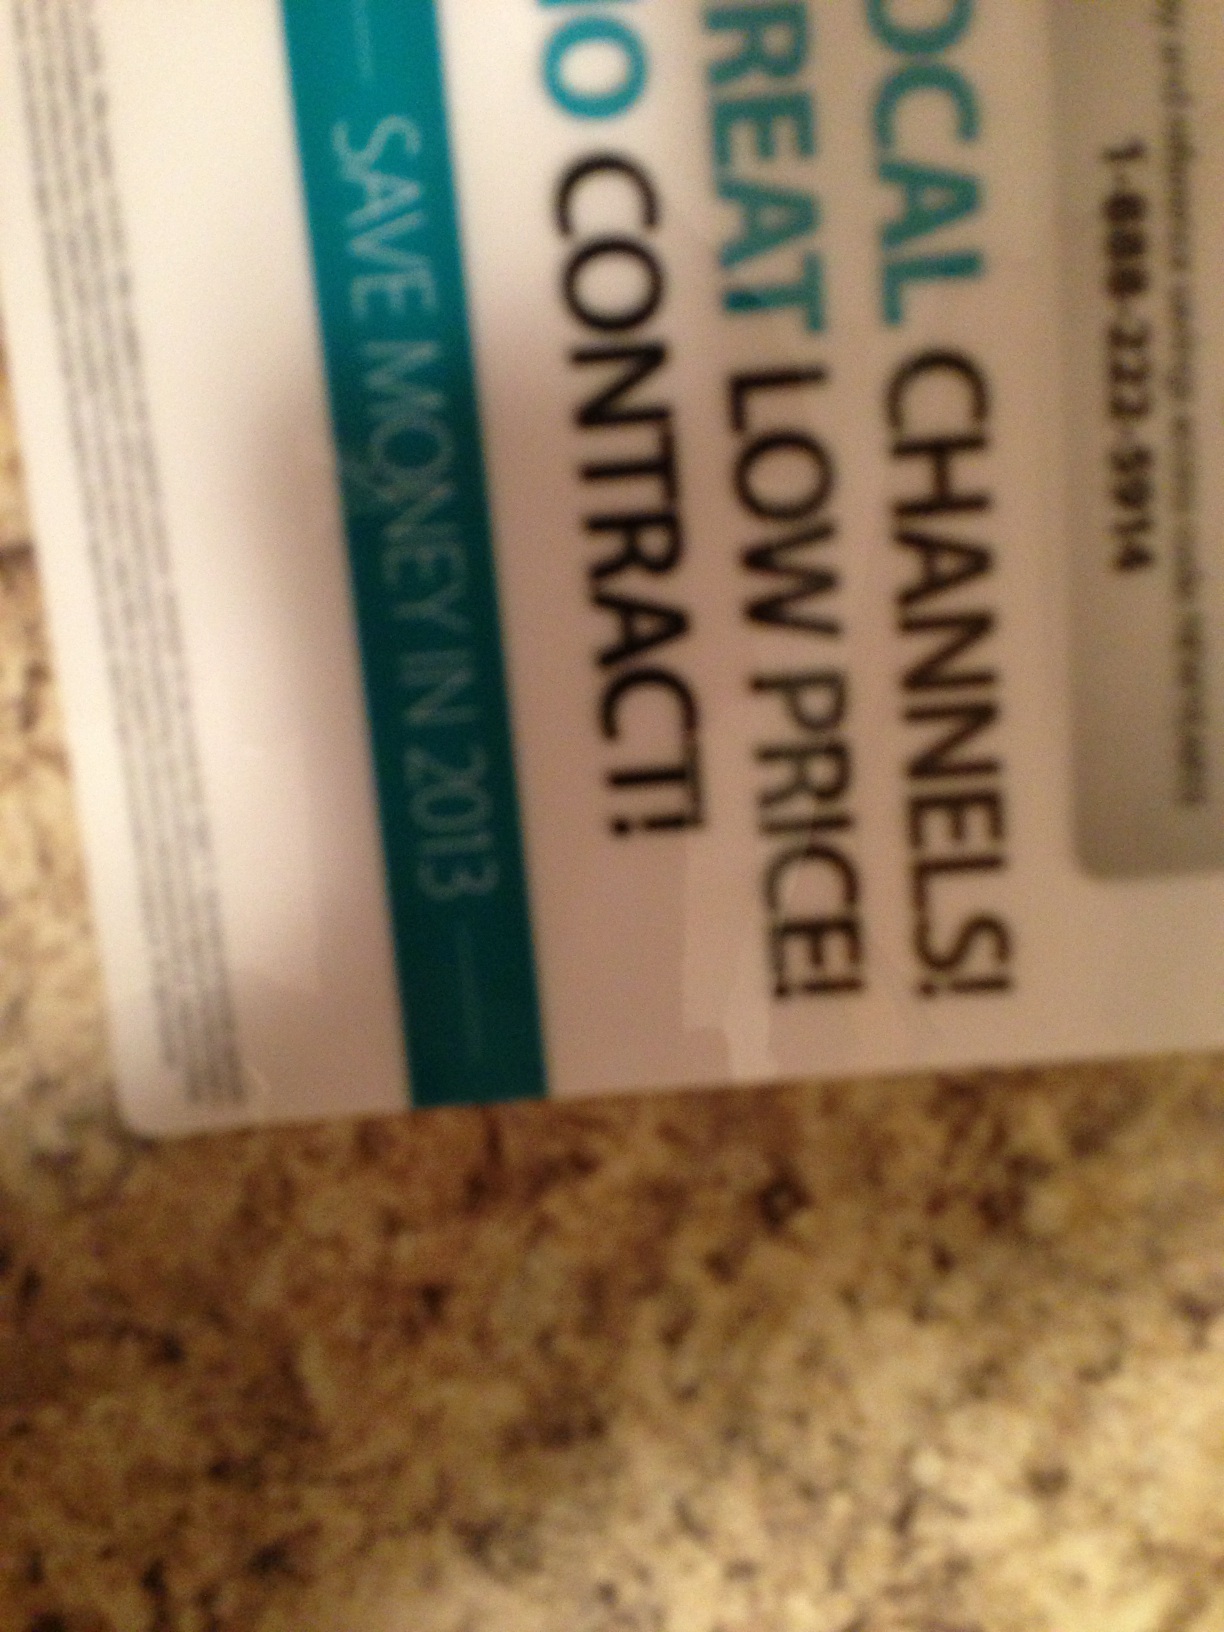Question: gift card is for
Answer: unanswerable